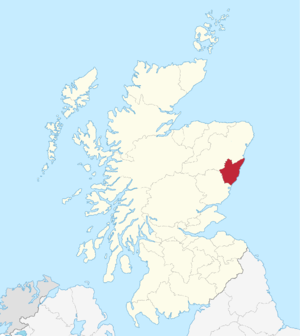
Le Kincardineshire, ou les Mearns, était un comté d'Écosse jusqu'en 1975 et une région de lieutenance. Sa capitale la plus récente était Stonehaven.